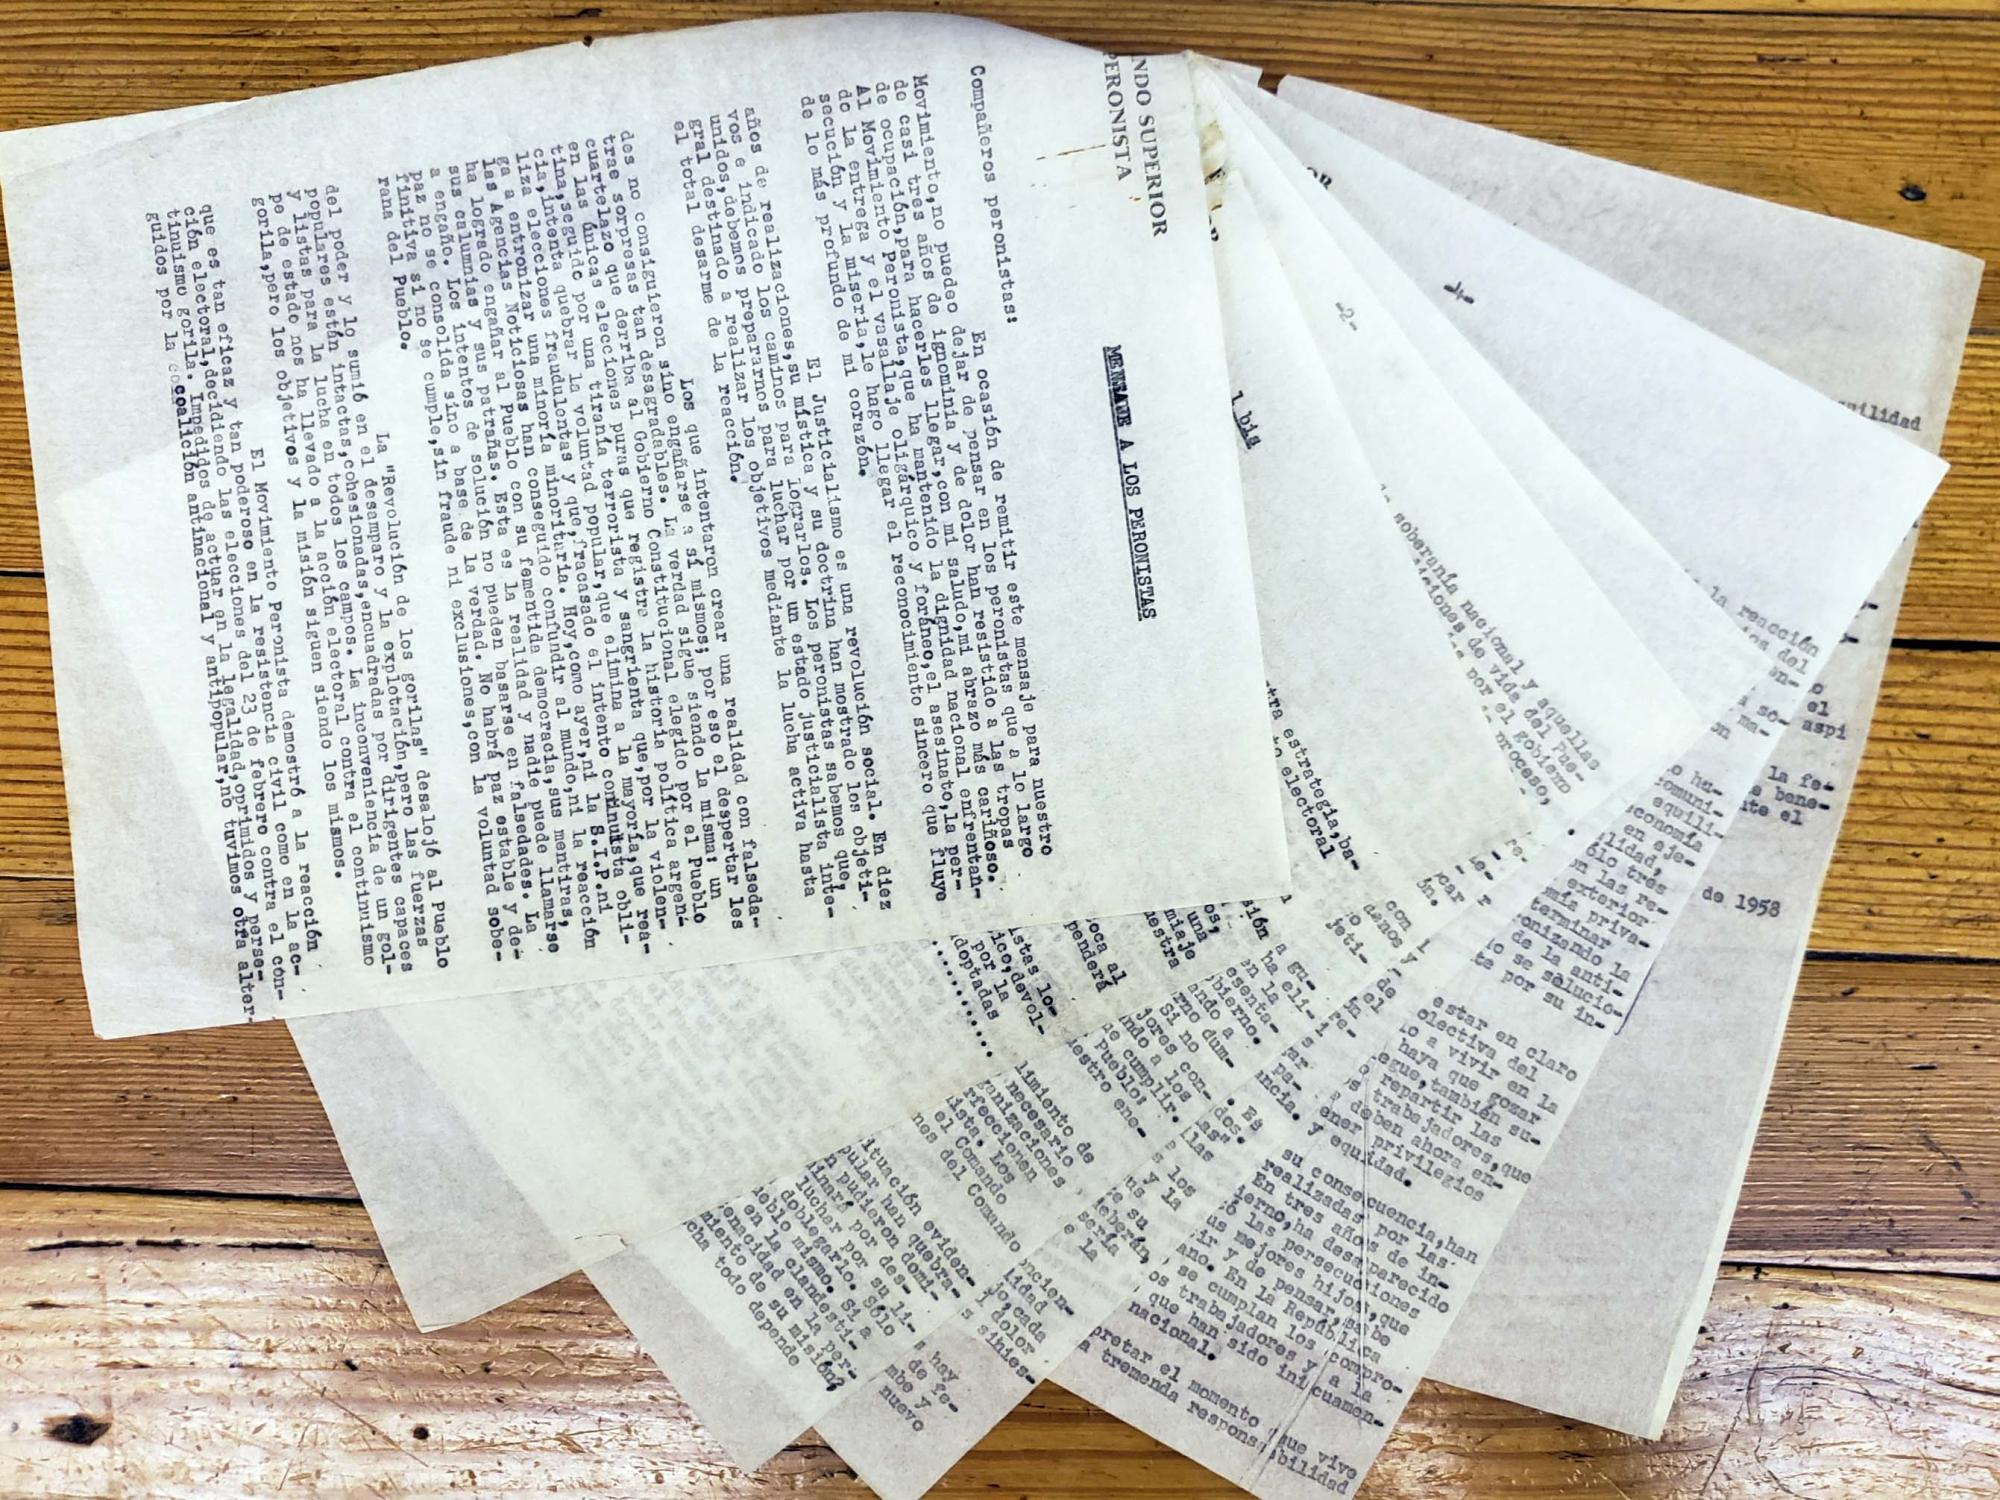
Waste category: paper